Boredom

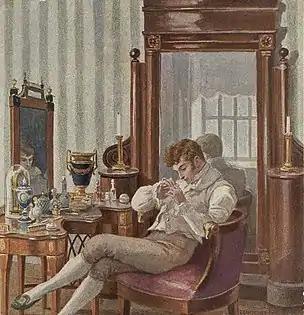
A superfluous man ("Eugene Onegin") idly polishing his fingernails. Illustration by Elena Samokysh-Sudkovskaya, 1908.

During the , the French term for the end of the 19th century in the West, some of the cultural hallmarks included "ennui", cynicism, pessimism, and "...a widespread belief that civilization leads to decadence."